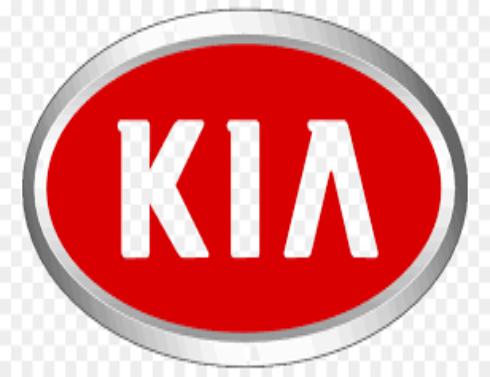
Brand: kia da
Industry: Transportation